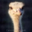
Label: bird